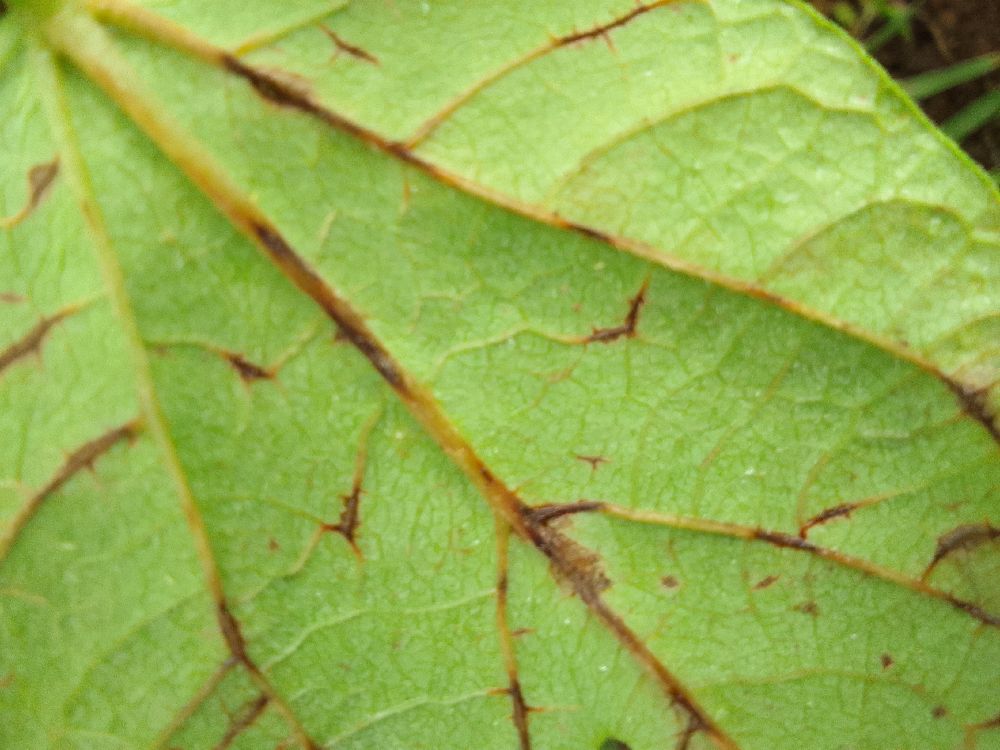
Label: anthracnose